Mrs. Miniver

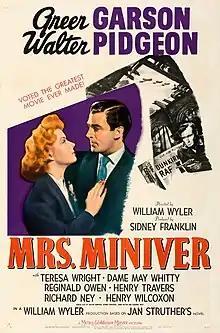
Theatrical release poster

Mrs. Miniver is a 1942 American romantic war drama film directed by William Wyler, and starring Greer Garson and Walter Pidgeon. Inspired by the 1940 novel "Mrs. Miniver" by Jan Struther, it shows how the life of an unassuming British housewife in rural England is affected by World War II. Produced and distributed by Metro-Goldwyn-Mayer, its supporting cast includes Teresa Wright, May Whitty, Reginald Owen, Henry Travers, Richard Ney and Henry Wilcoxon.